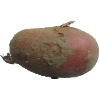
Label: red_potato